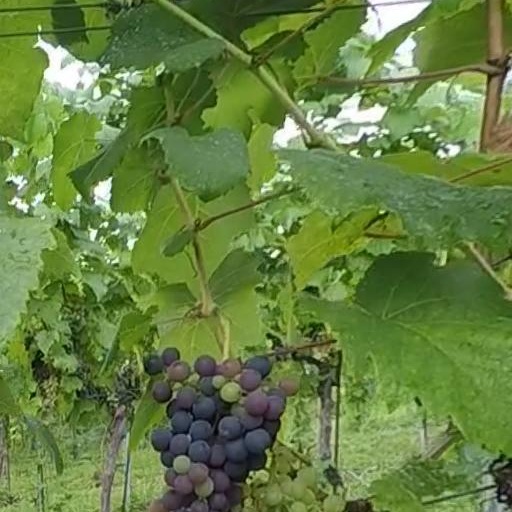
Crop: grape